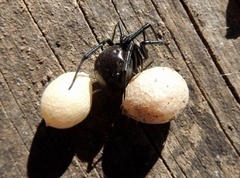
Species: Lactrodectus_hesperus